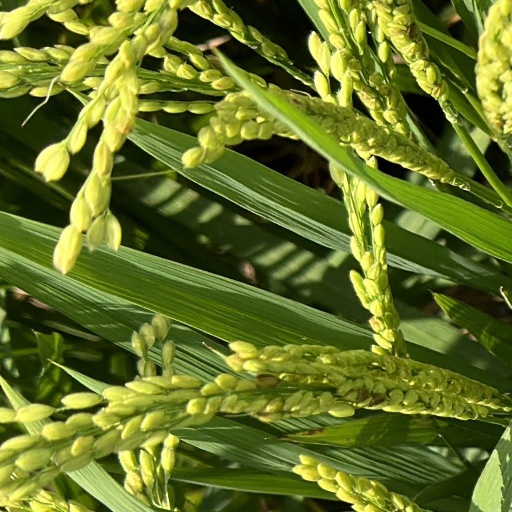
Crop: rice